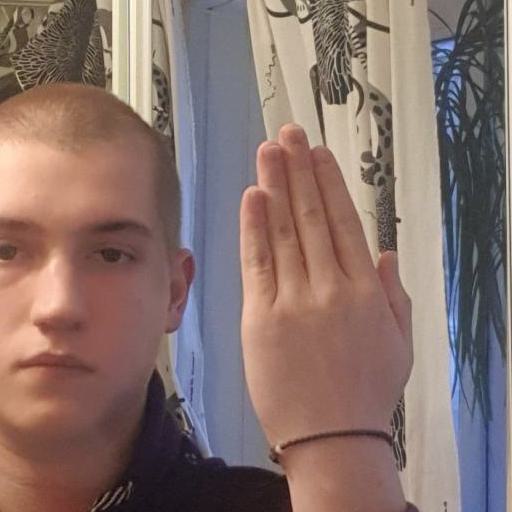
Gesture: stop_inverted